Tigon British Film Productions

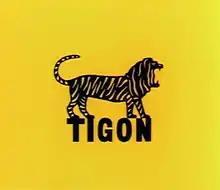
Opening logo

Tigon British Film Productions or Tigon was a film production and distribution company, founded by Tony Tenser in 1966.